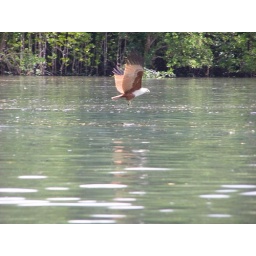
32 to pick up pieces of chicken thrown by tourist boat operators